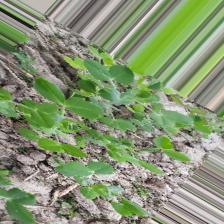
Label: Normal